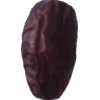
Label: dates